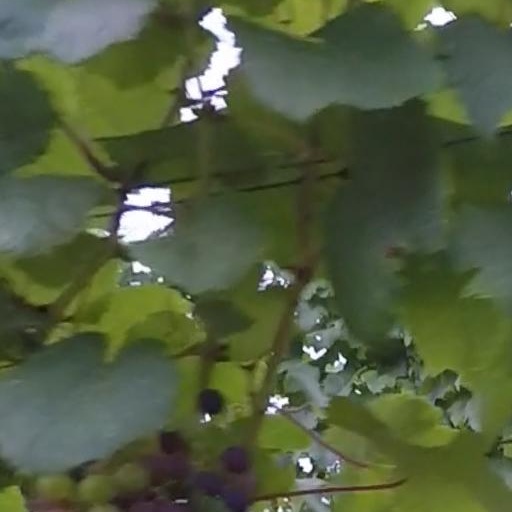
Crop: grape